Robert Stuart Jamieson

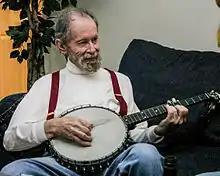
Jamieson with a 5-string banjo

Robert Stuart (Stu) Jamieson (February 26, 1922 – September 23, 2006) was a musician, author, engineer, inventor, and patent agent. He was a dual-citizen of both Canada and the United States, and served in the 90th Chemical Mortar Battalion of the U.S. Army during the Second World War. As a musician, he is credited with preserving Anglo-American, African-American, and Chinese folk music for the Library of Congress in addition to publishing several records in the United States.